Leonid Kharitonov (singer)

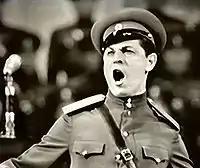
Kharitonov singing "Cliff" at the Tchaikovsky Hall, Moscow, 1965

One of Kharitonov's first solo performances, at age 32 after twelve years in the choir of the Ensemble, was a concert at the Kremlin Palace of Congresses attended by top government officials. As a chorister he was aware of the primary function of the bass part. Whether the part actually does so or not, its effect is to appear to provide a rhythmic and tonal foundation for the musical piece. In other words, particularly when the choir sings "a cappella", or when there are no drums, the bass part appears to set both the rhythm and pitch, by virtue of having the heaviest sound. This understanding, and the understanding within Boris Alexandrov's arrangement, is what makes Kharitonov's performance commanding. There is no destabilising ego here. When he sings he sets the melody and dynamic, and establishes all that is to come; the choir appears to settle comfortably above his voice; the choir repeats and follows his lead. This roars to a climax, with the soloist's voice appearing to carry the weight of all Russia's revolutionary optimism. After all, this is a song about Stenka Razin: the first revolutionary; a cross between Attila the Hun and Robin Hood - and this performance made Leonid Brezhnev cry. The screenshot, left, from a concert given at Tchaikovsky Hall in Moscow during the same time period, is an indication of the stage presence which takes on the persona of Razin himself. Ultimately, this is a recording that demonstrates what a bass soloist really is: the musical foundation of a performance. The sound recording of "Cliff" can be heard in the 2006 BBC documentary series "Chernobyl Nuclear Disaster": "Surviving Disaster" while brave men swim to their deaths, opening sluice gates below the reactor in the hope of preventing a nuclear explosion.